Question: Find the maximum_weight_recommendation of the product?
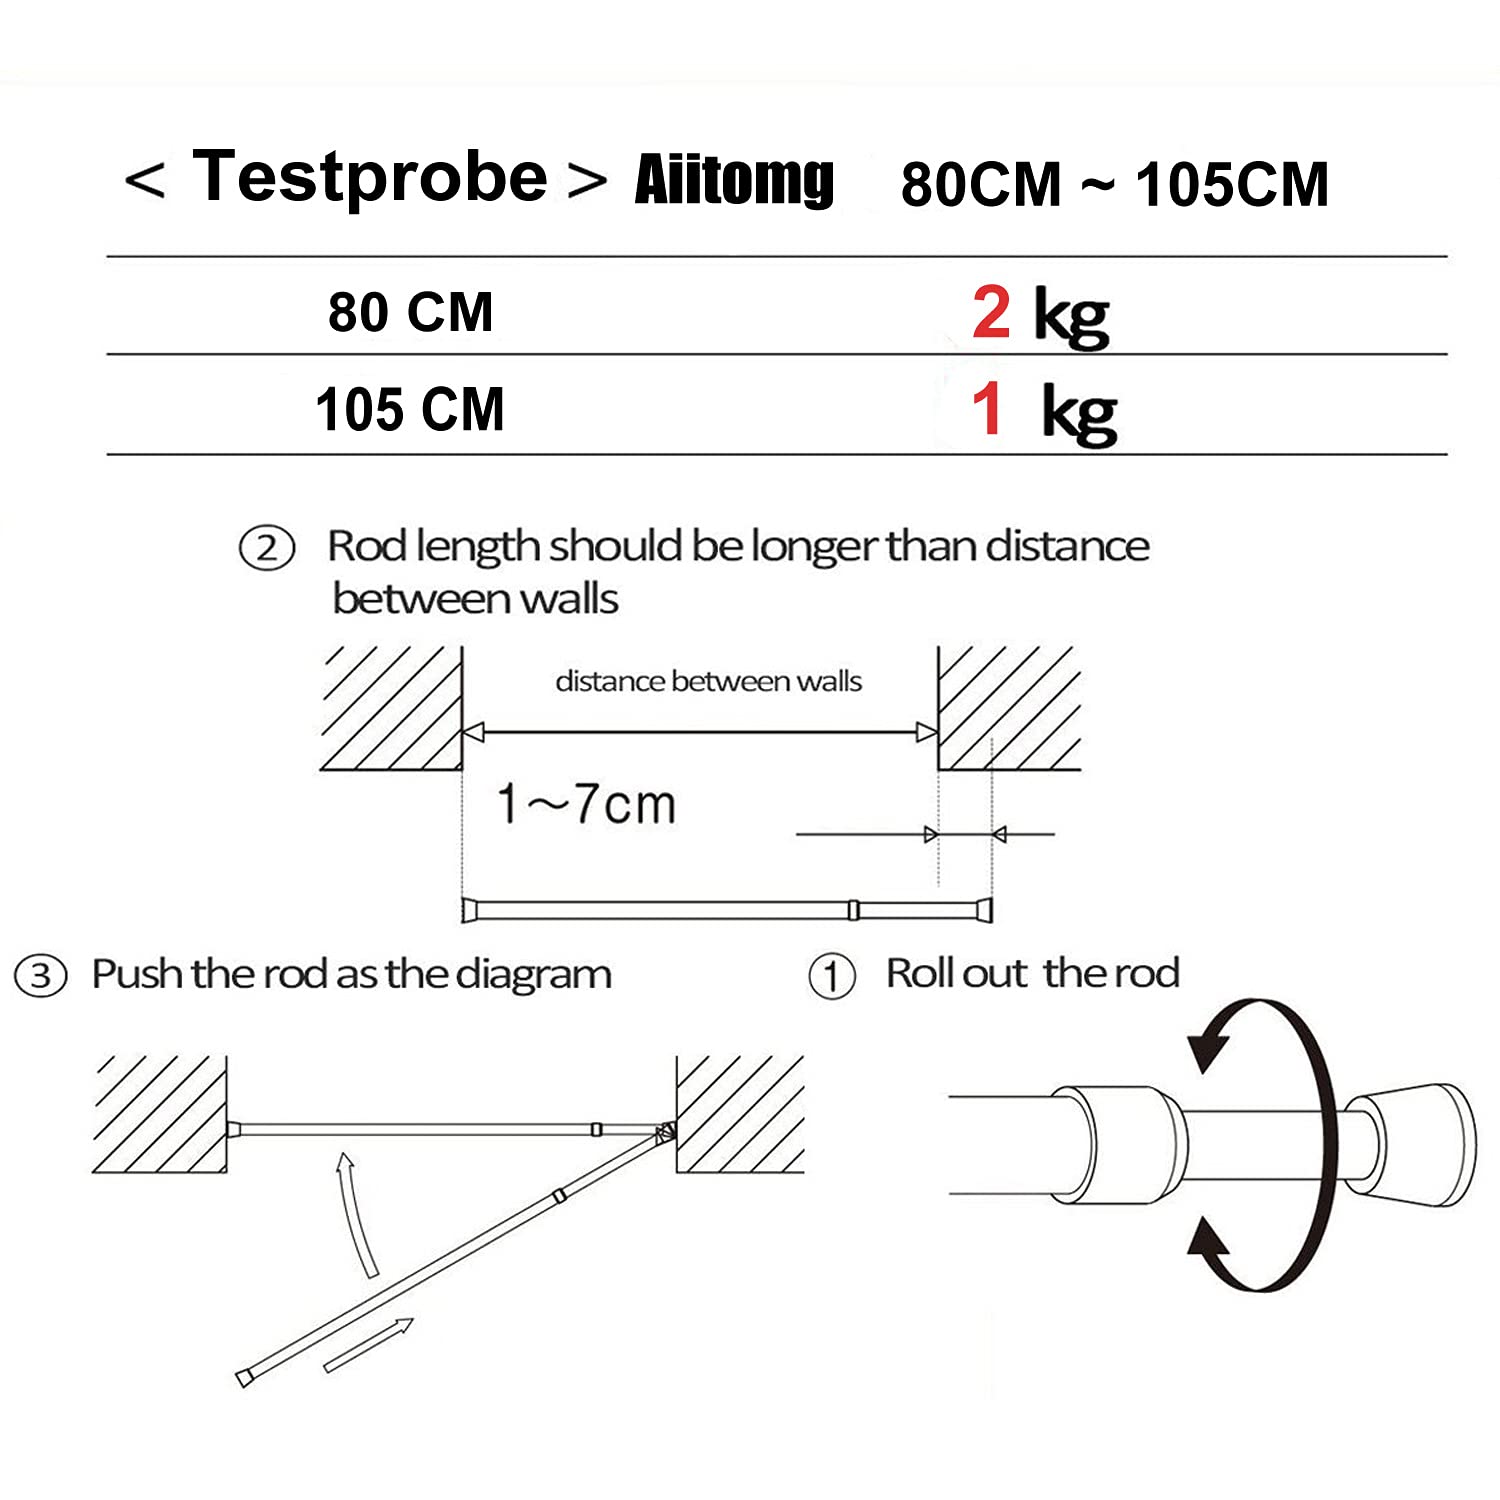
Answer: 2.0 kilogram